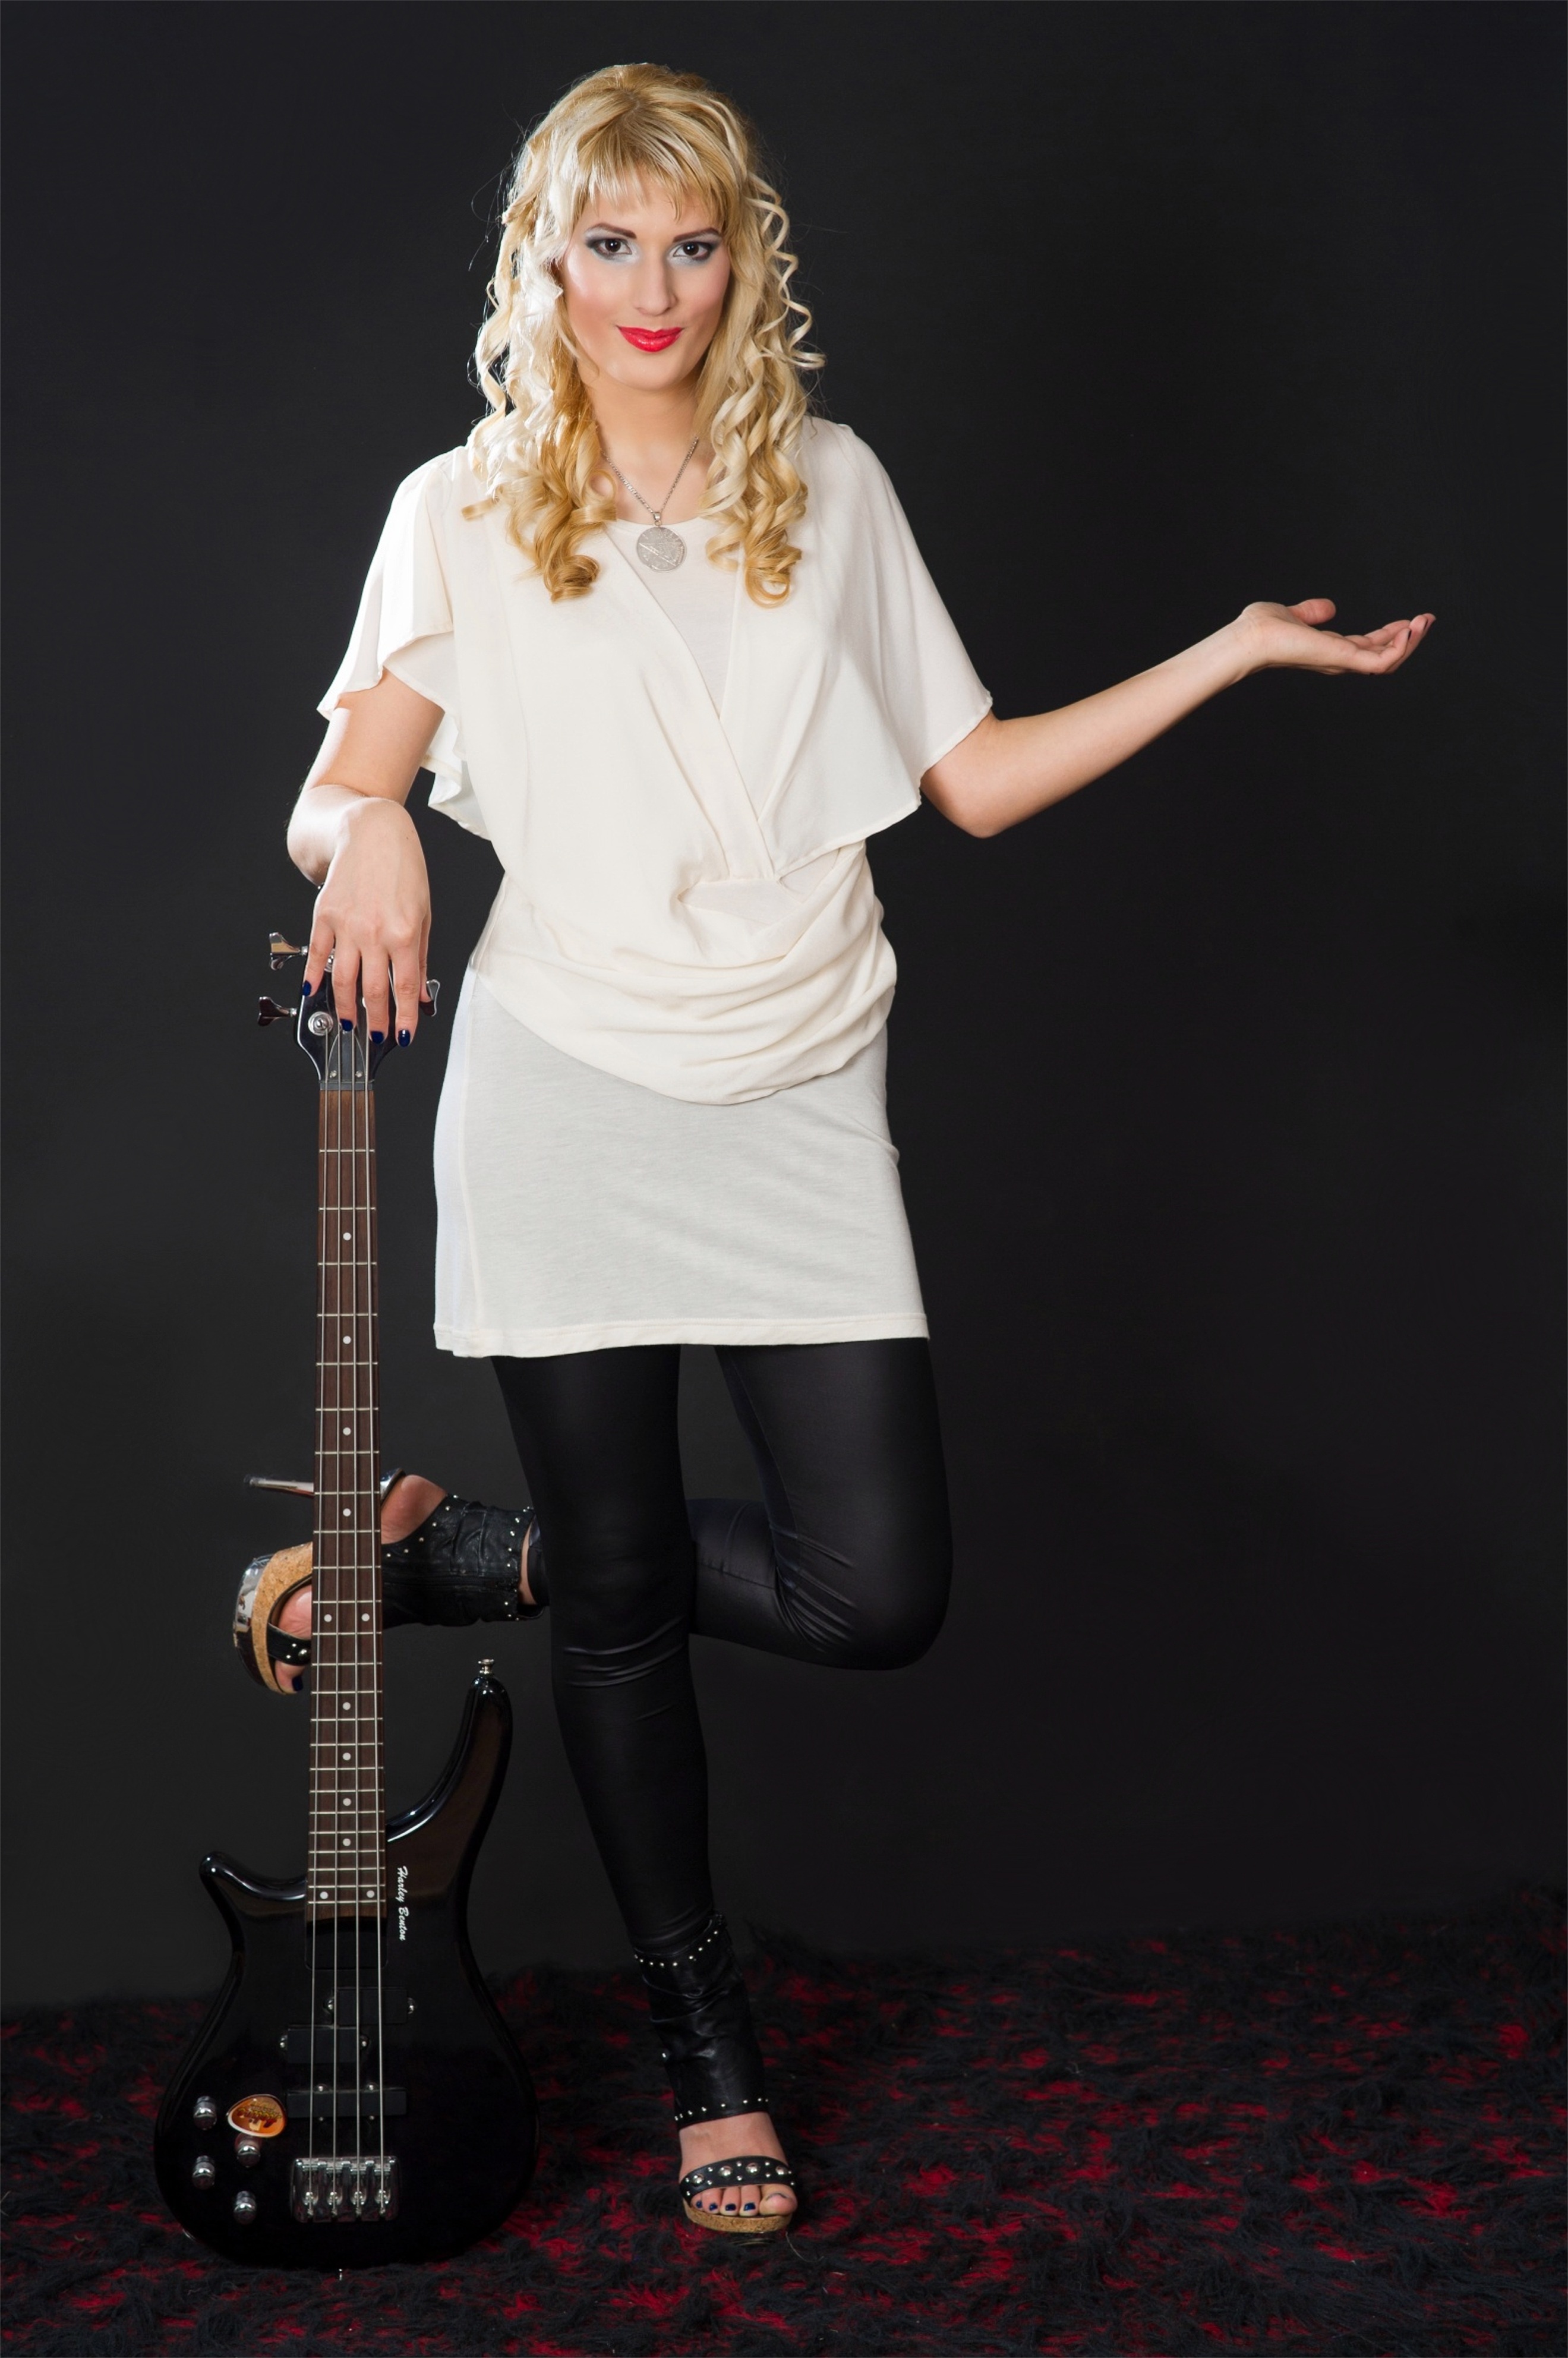
music, woman, guitar, concert, singer, model, instrument, fashion, musician, player, performance art, stage, performance, bassist, singing, guitarist, electric, bass guitar, entertainment, performing arts, photo shoot, singer songwriter